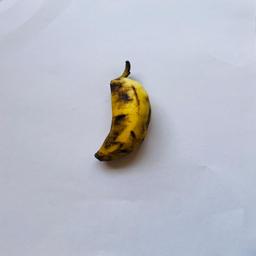
Banana variety: Sabri Kola